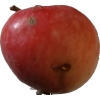
Label: Apple 10